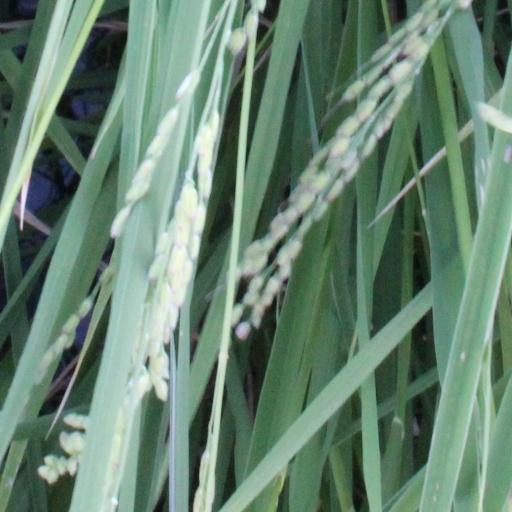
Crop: rice